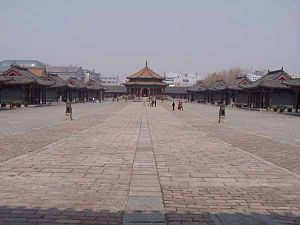
Shenyang / Historie
Mukdenpaladset fra Qing-dynastiet
Shenyang er en kinesisk storby med ca. 7,7 millioner indbyggere. Byen ligger i provinsen Liaoning i det nordøstlige Kina og har en omfattende industriel produktion. Byen kendes især i engelsksproget tradition ofte under det manchuriske navn Mukden.